Television in the United States

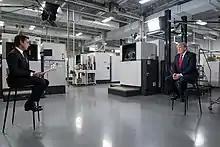
David Muir interviewing then-President Donald Trump on 20/20

The major networks (besides Fox) all offer a morning news program, with CBS's "CBS Mornings", NBC's "Today" and ABC's "Good Morning America" as standard bearers, as well as an early-evening newscast anchored by the "de facto" face of the network's news division like Walter Cronkite and Dan Rather for CBS; Chet Huntley, David Brinkley and Tom Brokaw for NBC; and Peter Jennings for ABC. Successful news magazines have included "60 Minutes", "20/20" and "Dateline NBC" in prime time, and "Meet the Press", "Face the Nation" and "This Week" on Sunday mornings.